Capture of Lahore (1765)

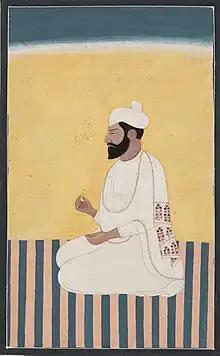
Gujjar Singh Banghi

Lehna Singh Bhangi and Gujjar Singh Bhangi gathered their forces to launch an attack on Lahore. The Sikhs managed to win over several officers within the walls, taking advantage of the widespread unpopularity of Kabuli Mal, who was seen by many as a tyrannical ruler. Following a signal and guided by these officers, the Sikhs entered Lahore with minimal resistance, seized the Lahore fort, and placed Amir Singh in iron chains. A day later, Sobha Singh Kanhaiya arrived in Lahore with 200 soldiers, and the soldiers of the two Misls began plundering the city. A delegation led by neighboring Zamindars requested the Bhangi Sardars to stop their soldiers from looting the city, so it could prosper and remain the Guru's cradle. The Bhangi Sardars agreed and closed all the city gates, taking action by punishing the plundering soldiers. The three sardars proceeded to divide the city among themselves. Sobha Singh governed the southern area up to Niazbeg and constructed a fort named Nawankot. Gujar Singh managed the eastern region, stretching from Kabuli Mai’s mansion to Shalimar Garden, where he established Qila Gujar Singh. Lahna Singh oversaw the central zone, which included Lahore Fort and the Roshnai, Kashmiri, Khizri, and Masti Gates.